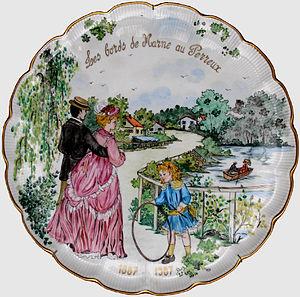
Le Perreux-sur-Marne est une commune française située dans le département du Val-de-Marne en région Île-de-France. Portant le surnom de « Perle de l’Est parisien », la commune de première couronne parisienne s'étend le long des bords de la Marne. Ses habitants sont appelés les Perreuxiens.
Le Perreux-sur-Marne est une commune française située dans le département du Val-de-Marne en région Île-de-France. Portant le surnom de « Perle de l’Est parisien », la commune de première couronne parisienne s'étend le long des bords de la Marne. Ses habitants sont appelés les Perreuxiens.